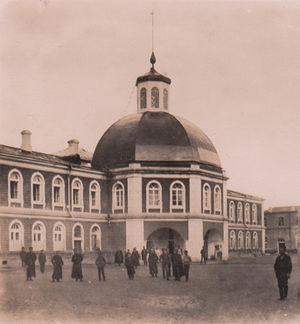
Soghomon Gevorgi Soghomonian, en religion Komitas, est un prêtre apostolique et chantre arménien né en 1869 dans la Turquie ottomane et mort en 1935 à l'hôpital psychiatrique de Villejuif.